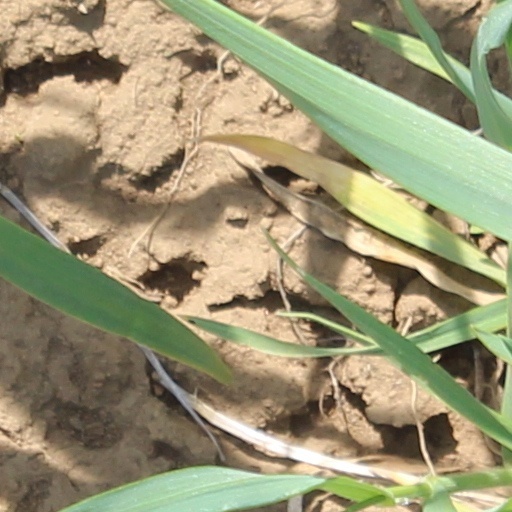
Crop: wheat